Waffle-iron filter

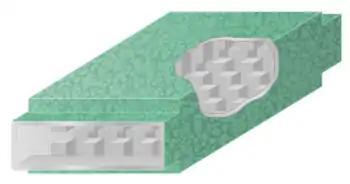
An illustrative cutaway of a typical waffle-iron filter design

A waffle-iron filter is a type of waveguide filter used at microwave frequencies for signal filtering. It is a variation of the corrugated-waveguide filter but with longitudinal slots cut through the corrugations resulting in an internal structure that has the appearance of a waffle-iron.